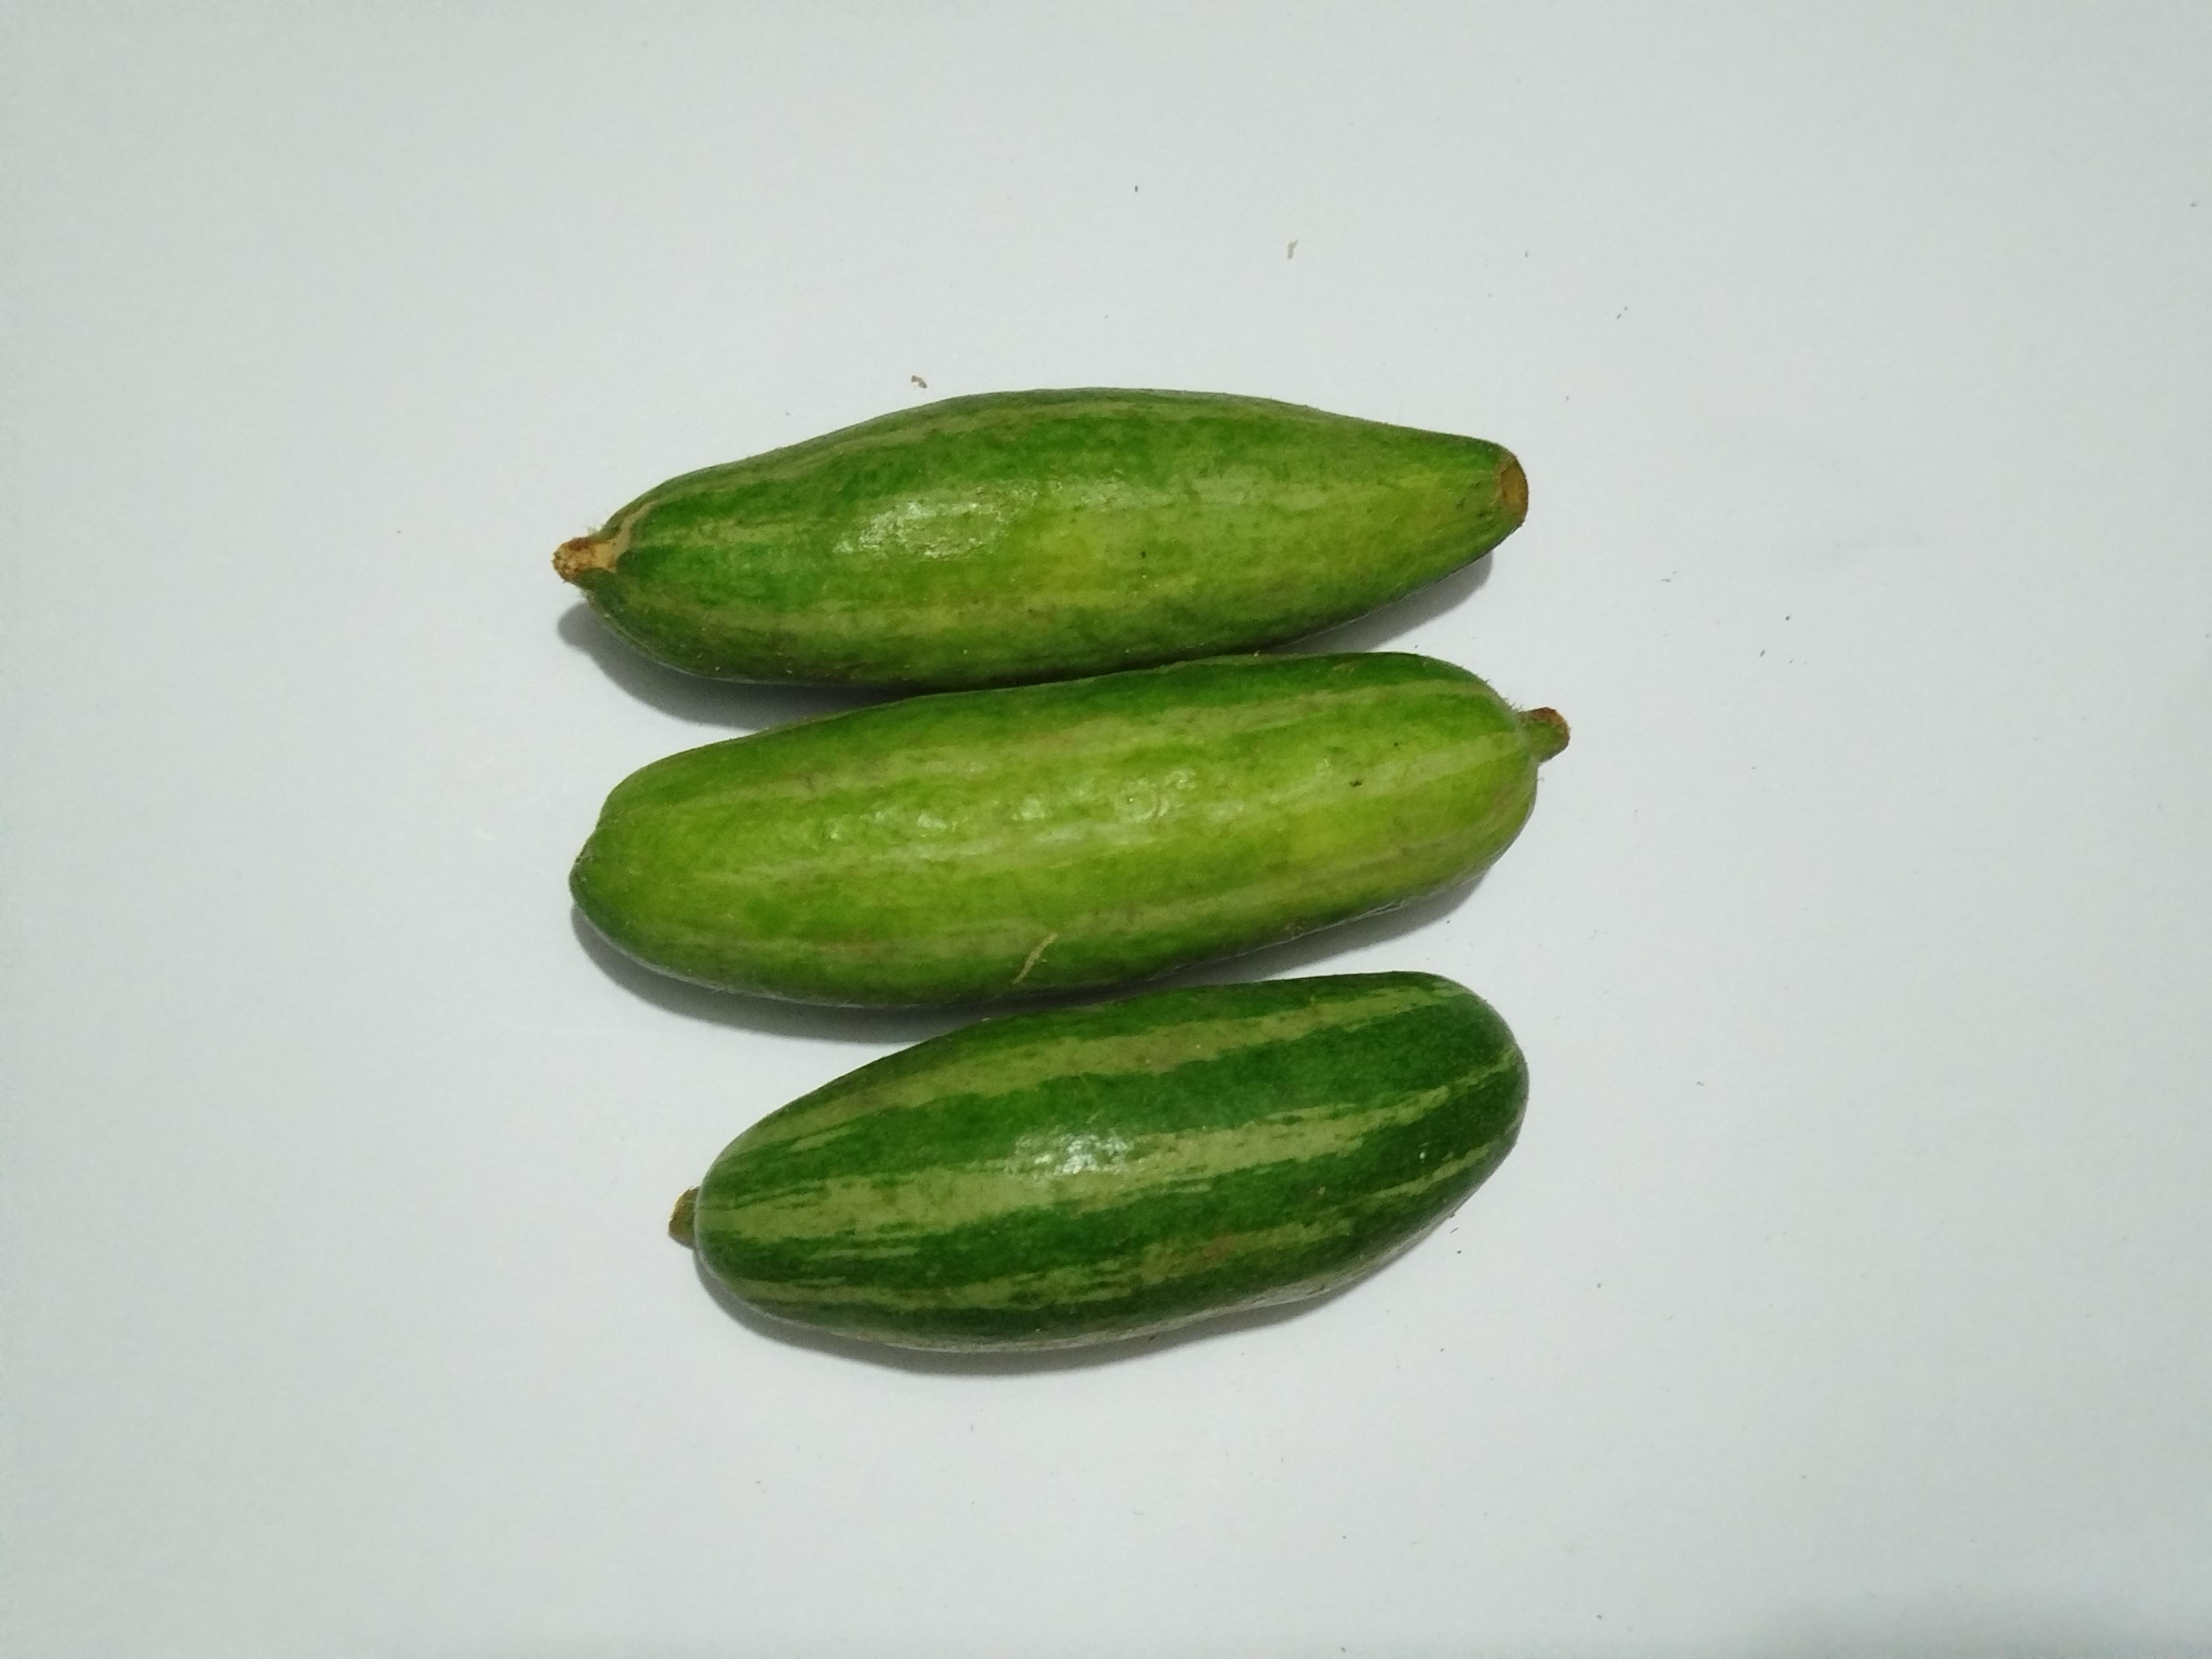
Label: Pointed gourd